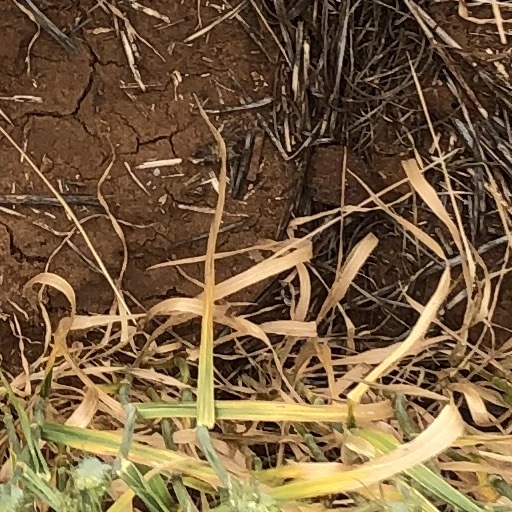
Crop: wheat